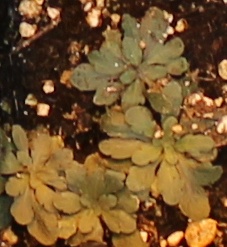
Label: Horseweed